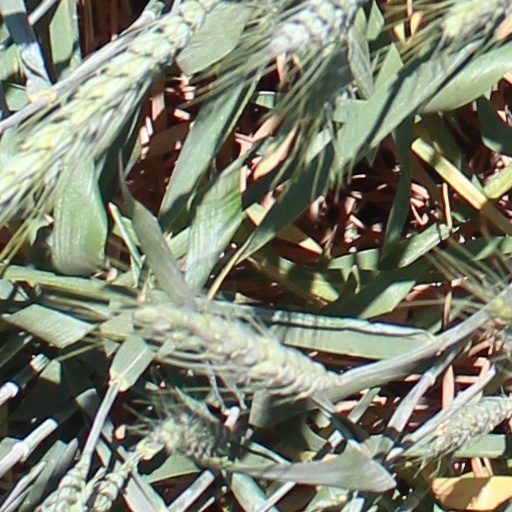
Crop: wheat